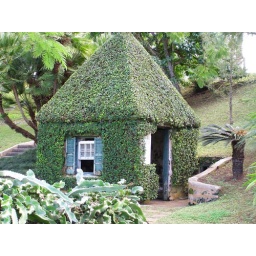
This office was started by the gardener who left some plants near the wall in Bermuda.